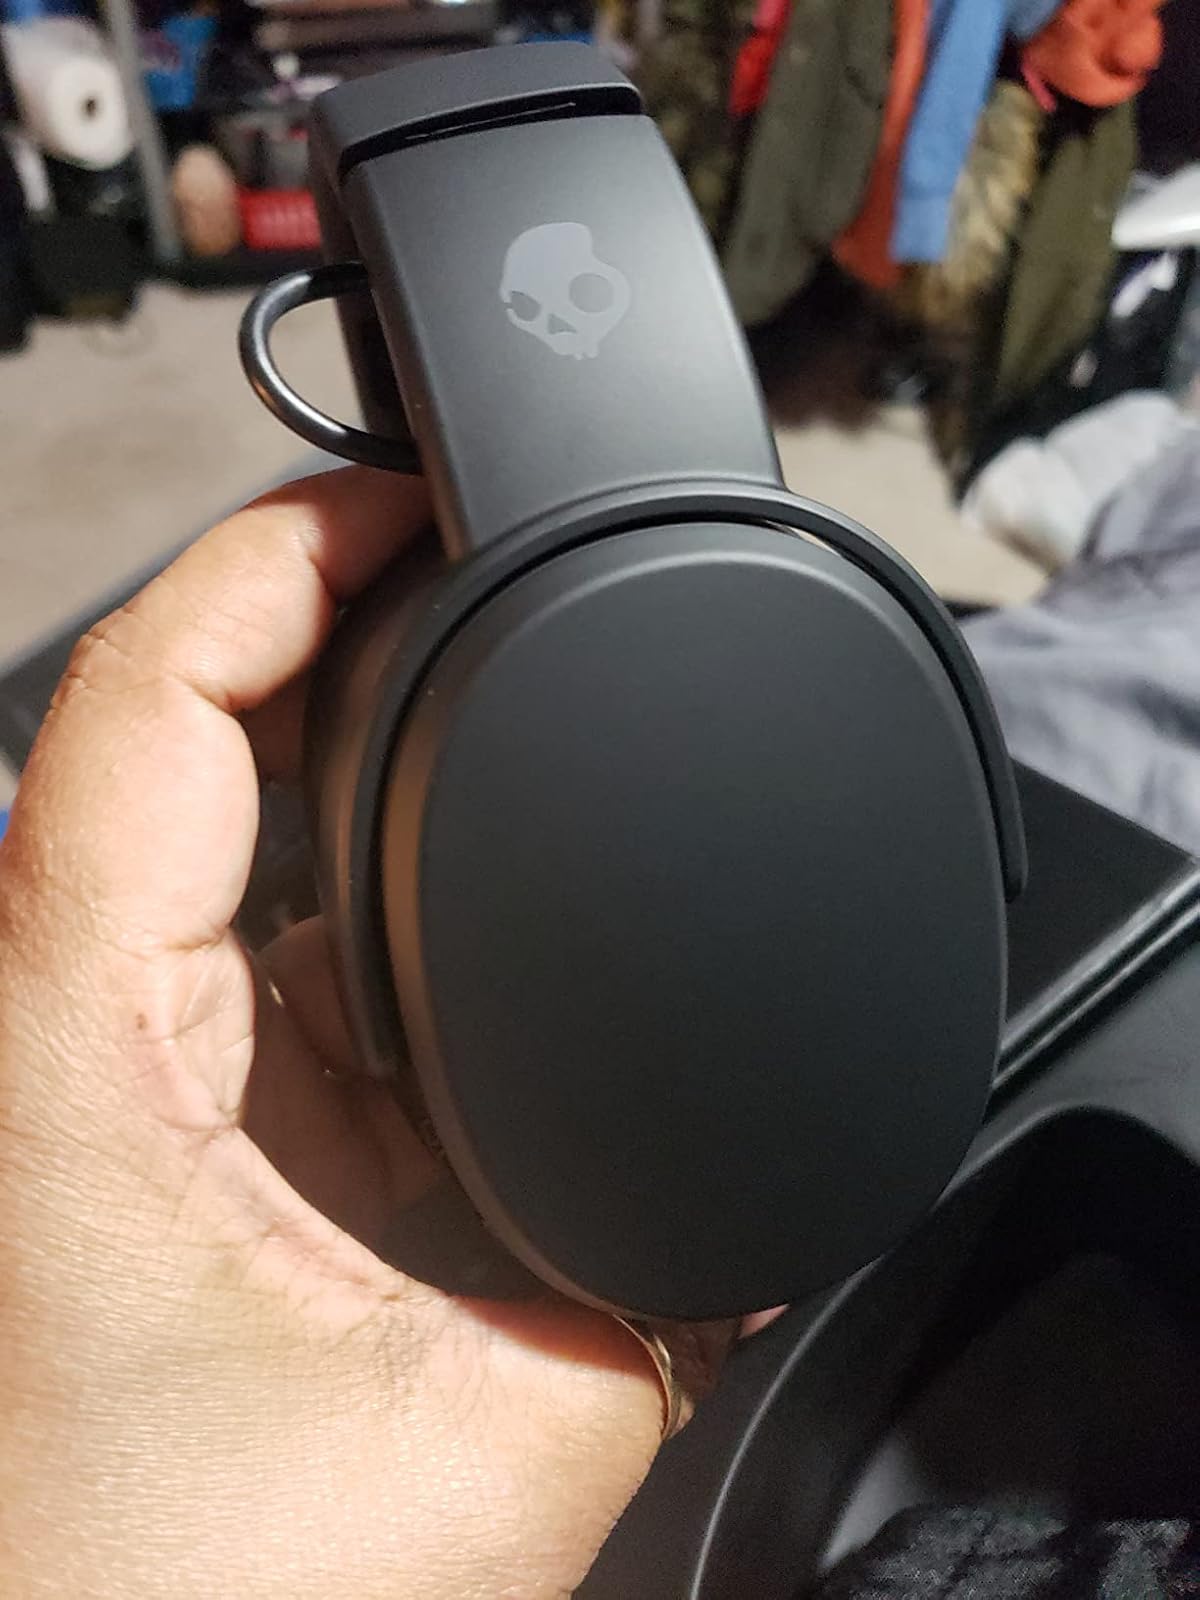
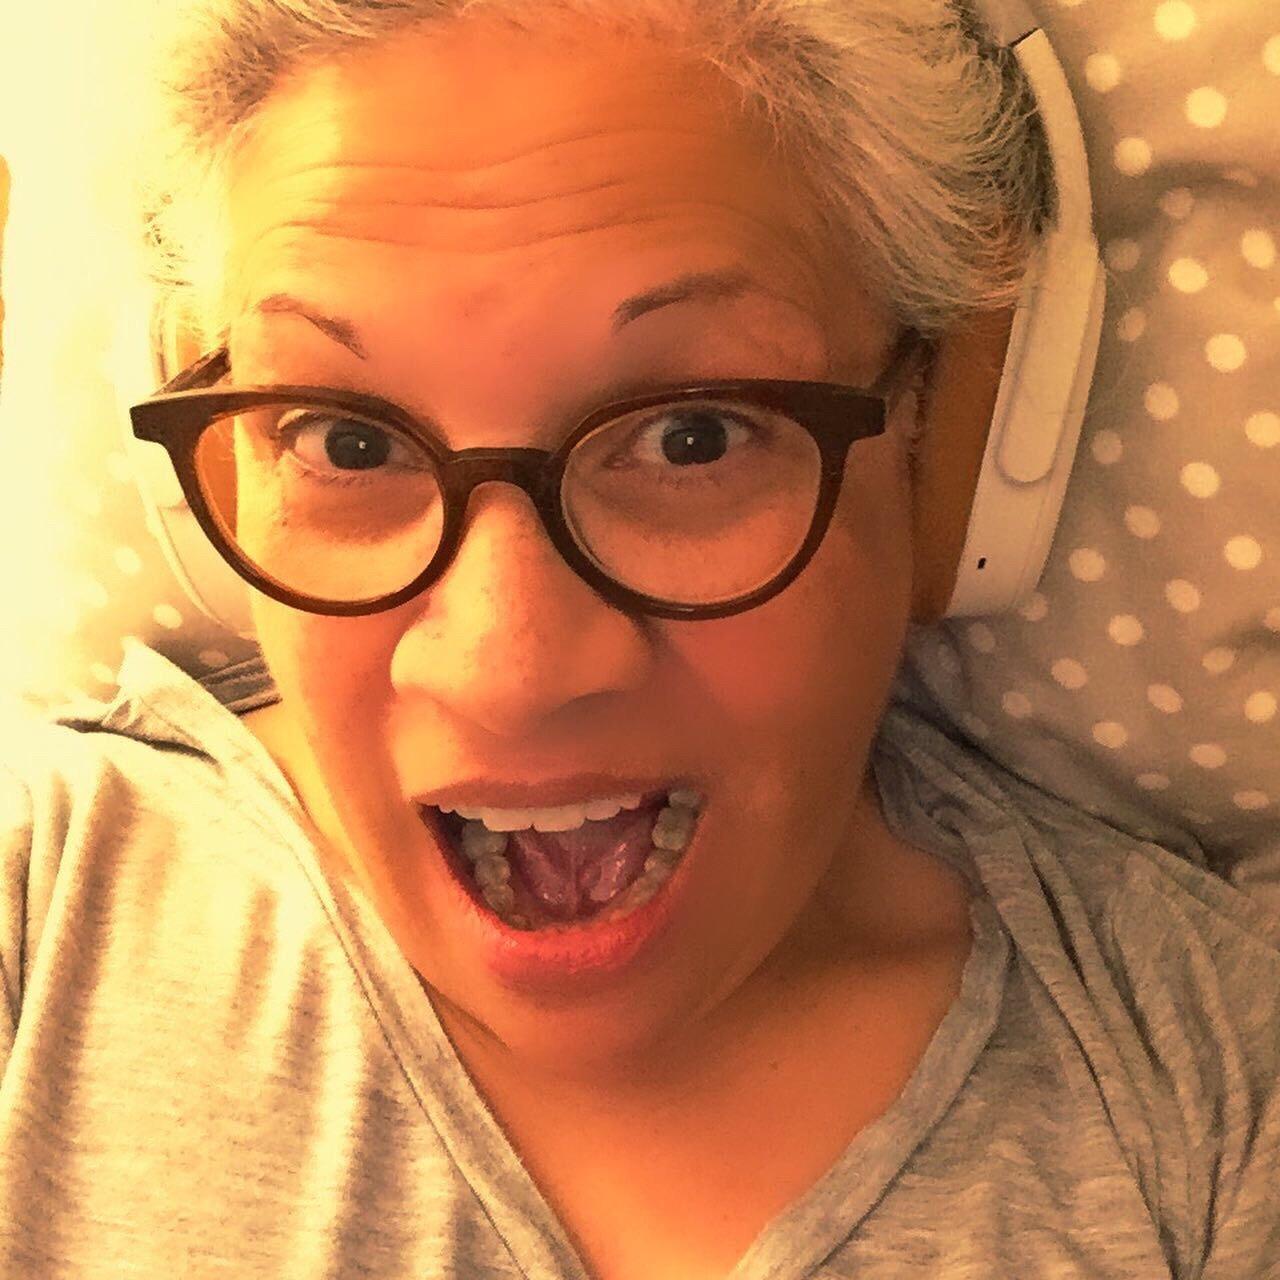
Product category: headphones
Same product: no